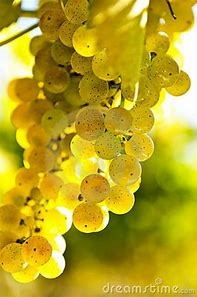
Label: grape